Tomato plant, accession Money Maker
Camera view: bottom (45 deg); turntable rotation: 330 degrees
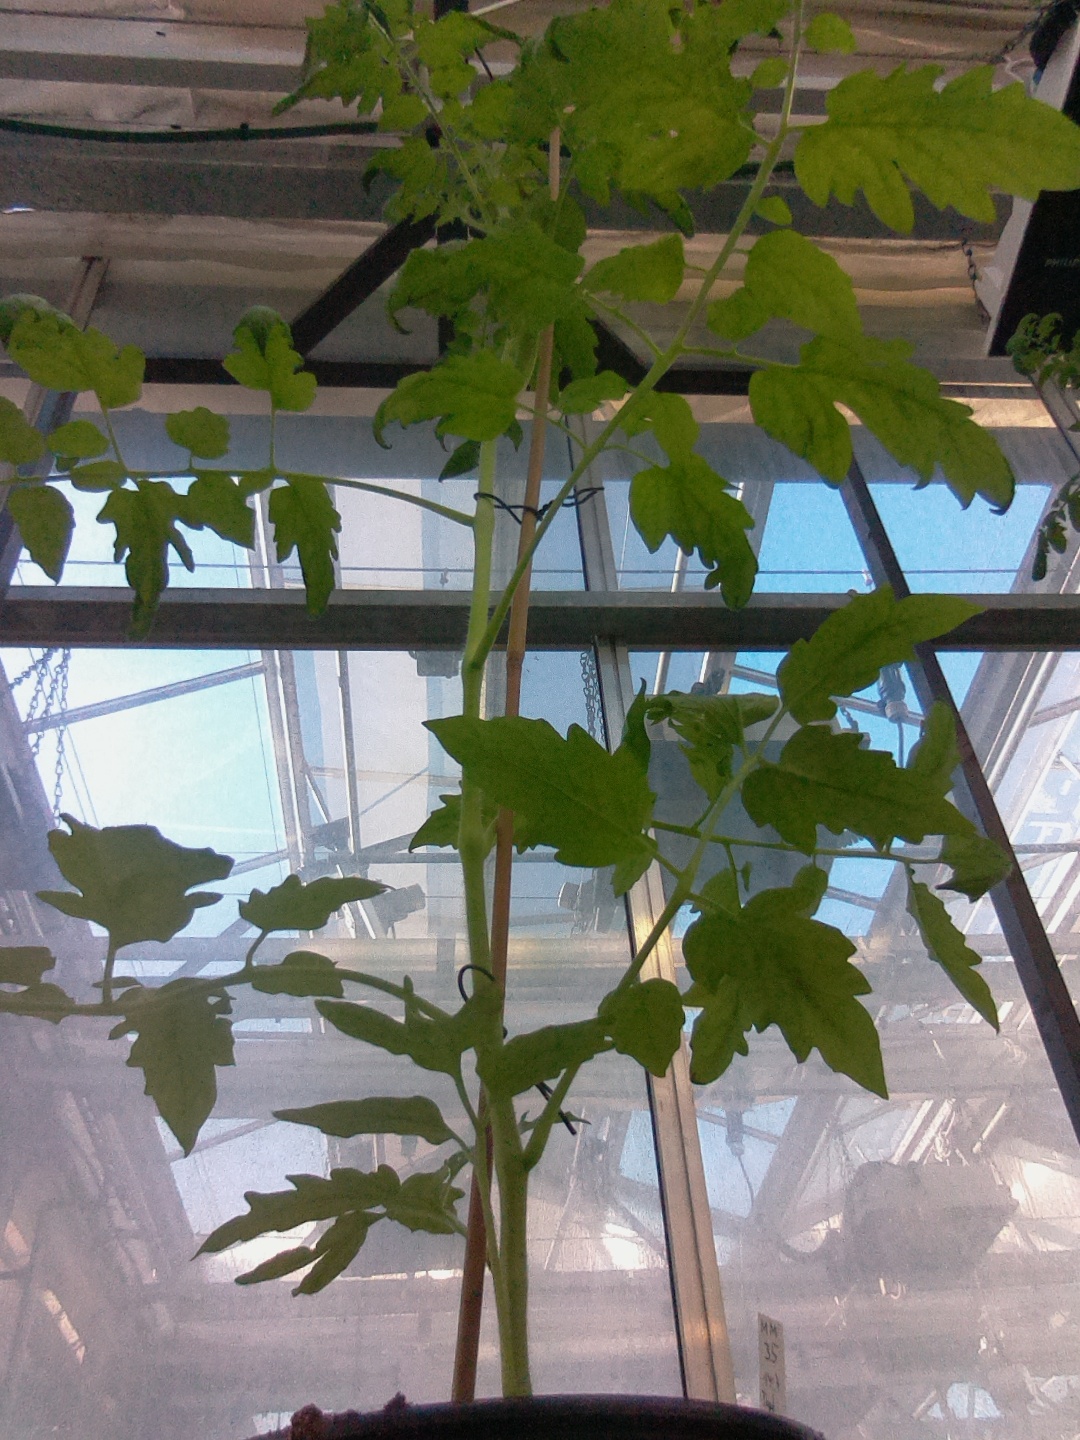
BBCH growth stage 16: 12 of true leaves visible